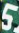
Number: 5